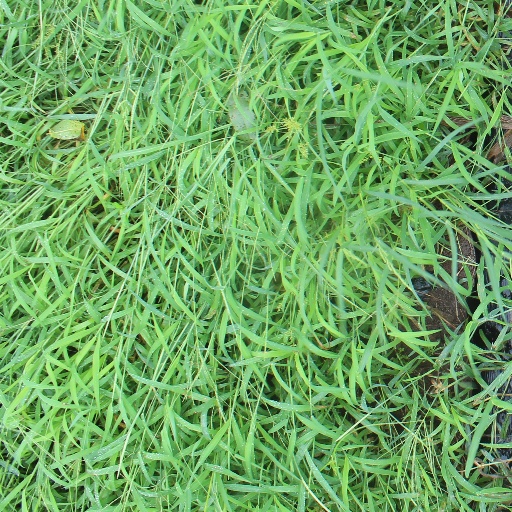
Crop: sorghum